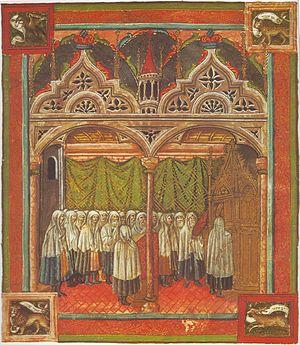
L’histoire des Juifs en Italie, la plus ancienne communauté juive d'Europe occidentale, remonterait à la révolte des Maccabées. Leur présence devient significative en -63 et ils prospèrent sous l'Empire romain, en dépit de quelques heurts liés à l'attachement des Juifs à leur foi ancestrale et cela, malgré la possible assimilation par les Romains des chrétiens à des Juifs révolutionnaires, jusqu'à l'établissement de l'Empire chrétien.